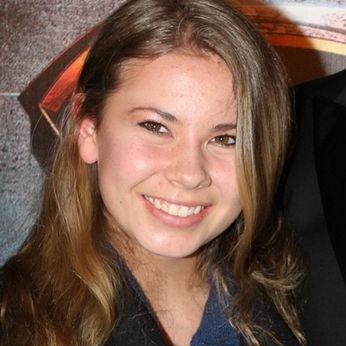
Age: 14